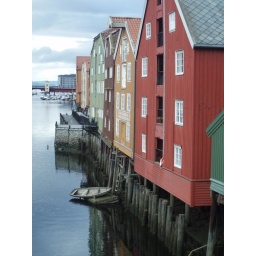
Typical Norwegian houses by the Nidelva river ... pretty typical Trondheim on a postcard view I think :).